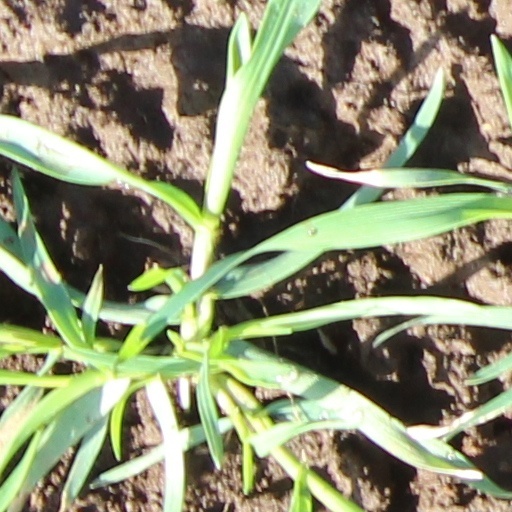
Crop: wheat